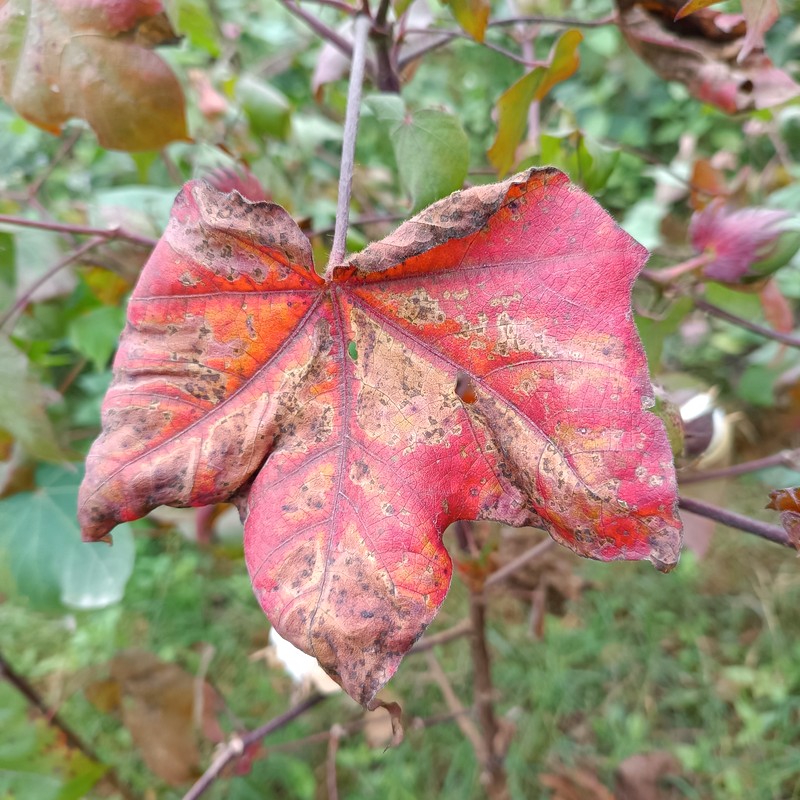
Label: Leaf Redding